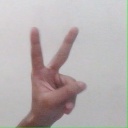
अक्षर: क